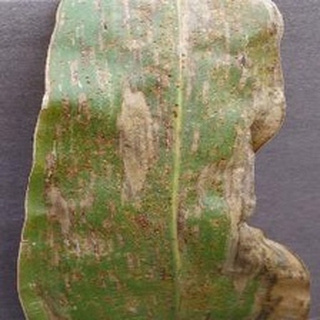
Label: corn_northern_leaf_blight